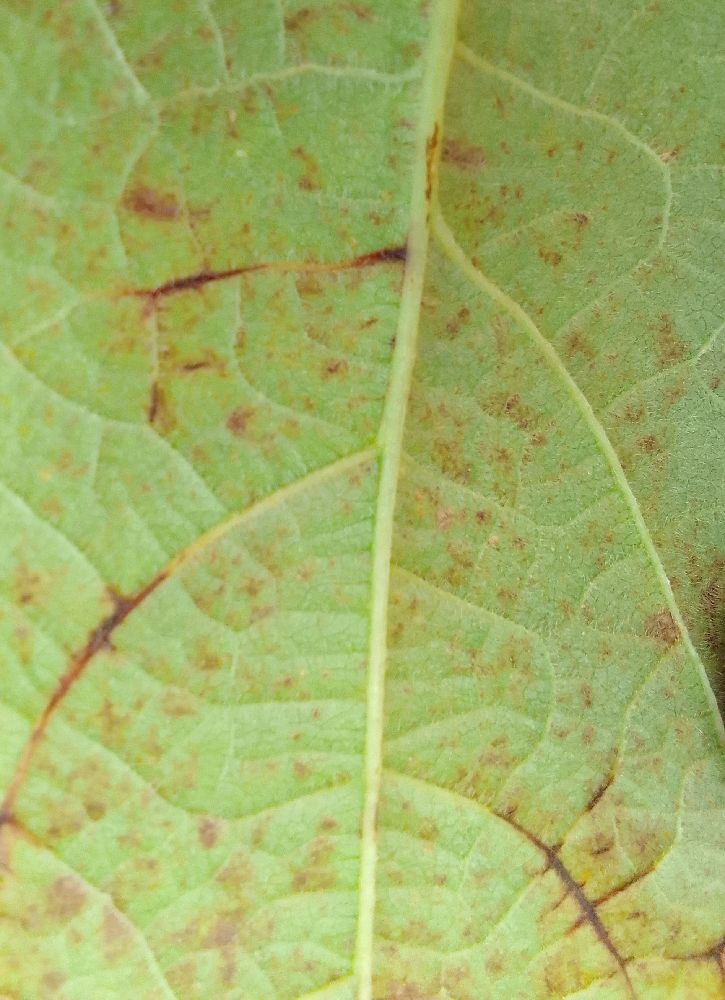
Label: anthracnose